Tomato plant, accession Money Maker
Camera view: vertical (180 deg); turntable rotation: 300 degrees
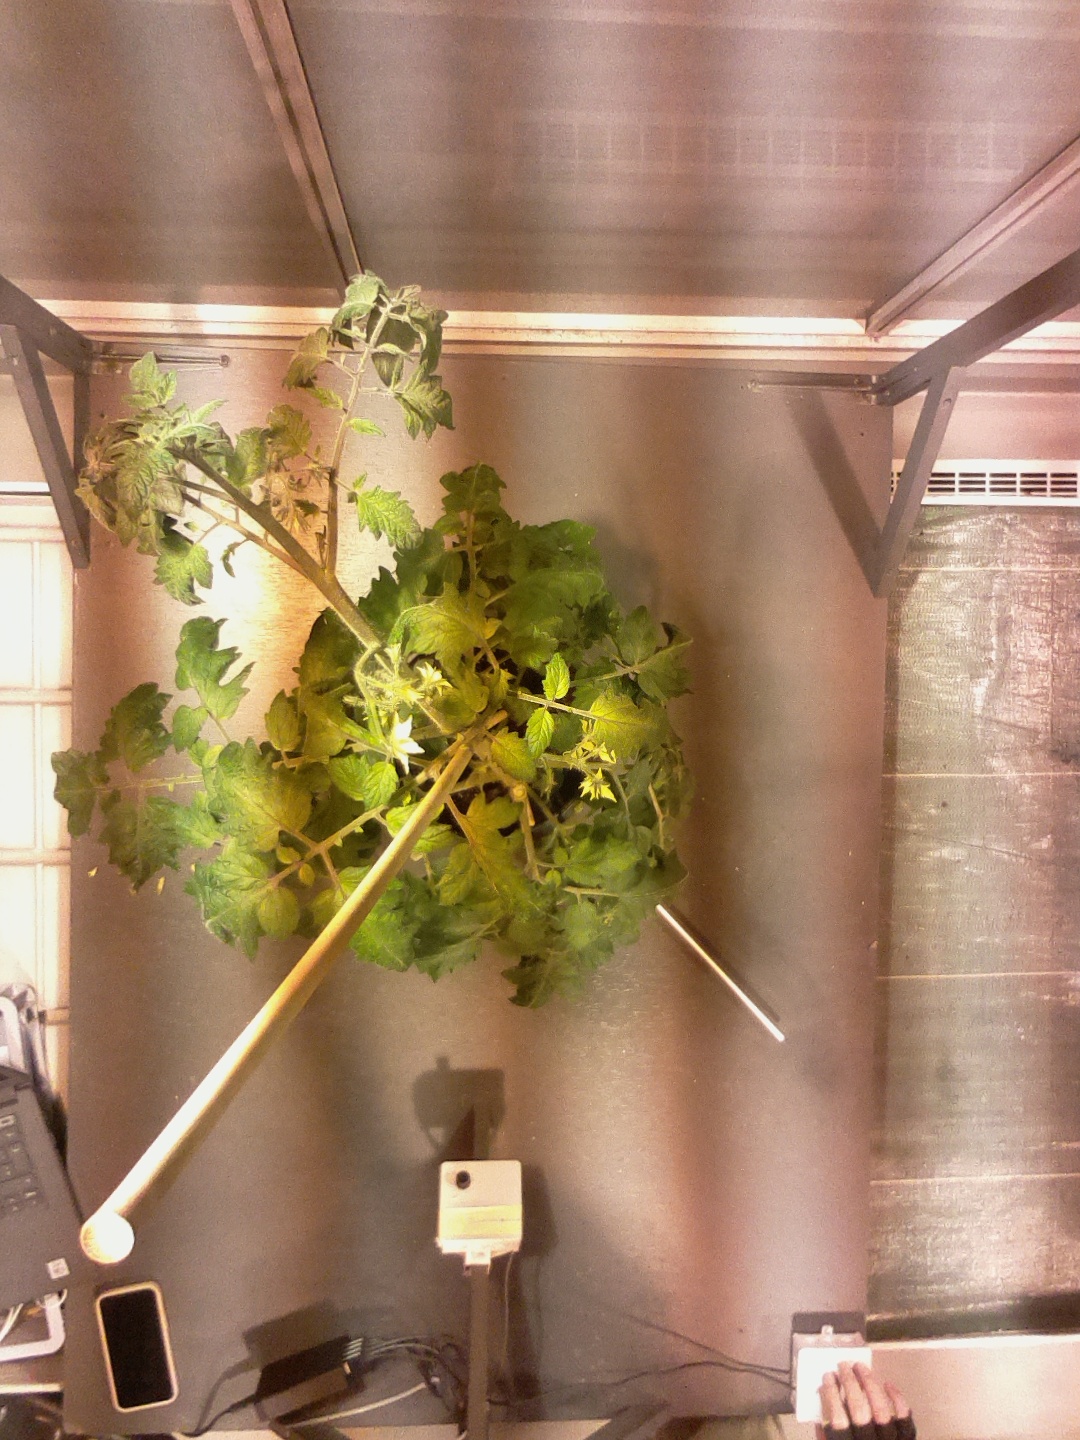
BBCH growth stage 69: End of flowering, 90%-100% of flowers open, more petals falling